BMW X3

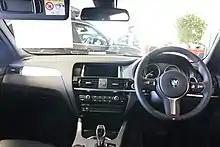
Interior

The F25 is the second generation of BMW X3. The vehicle was unveiled in 2010 at the 2010 Paris Motor Show. For this generation, production moved from Magna Steyr in Austria to at BMW's United States plant in Greer, South Carolina. Production started on 1 September 2010, and ended in August 2017.